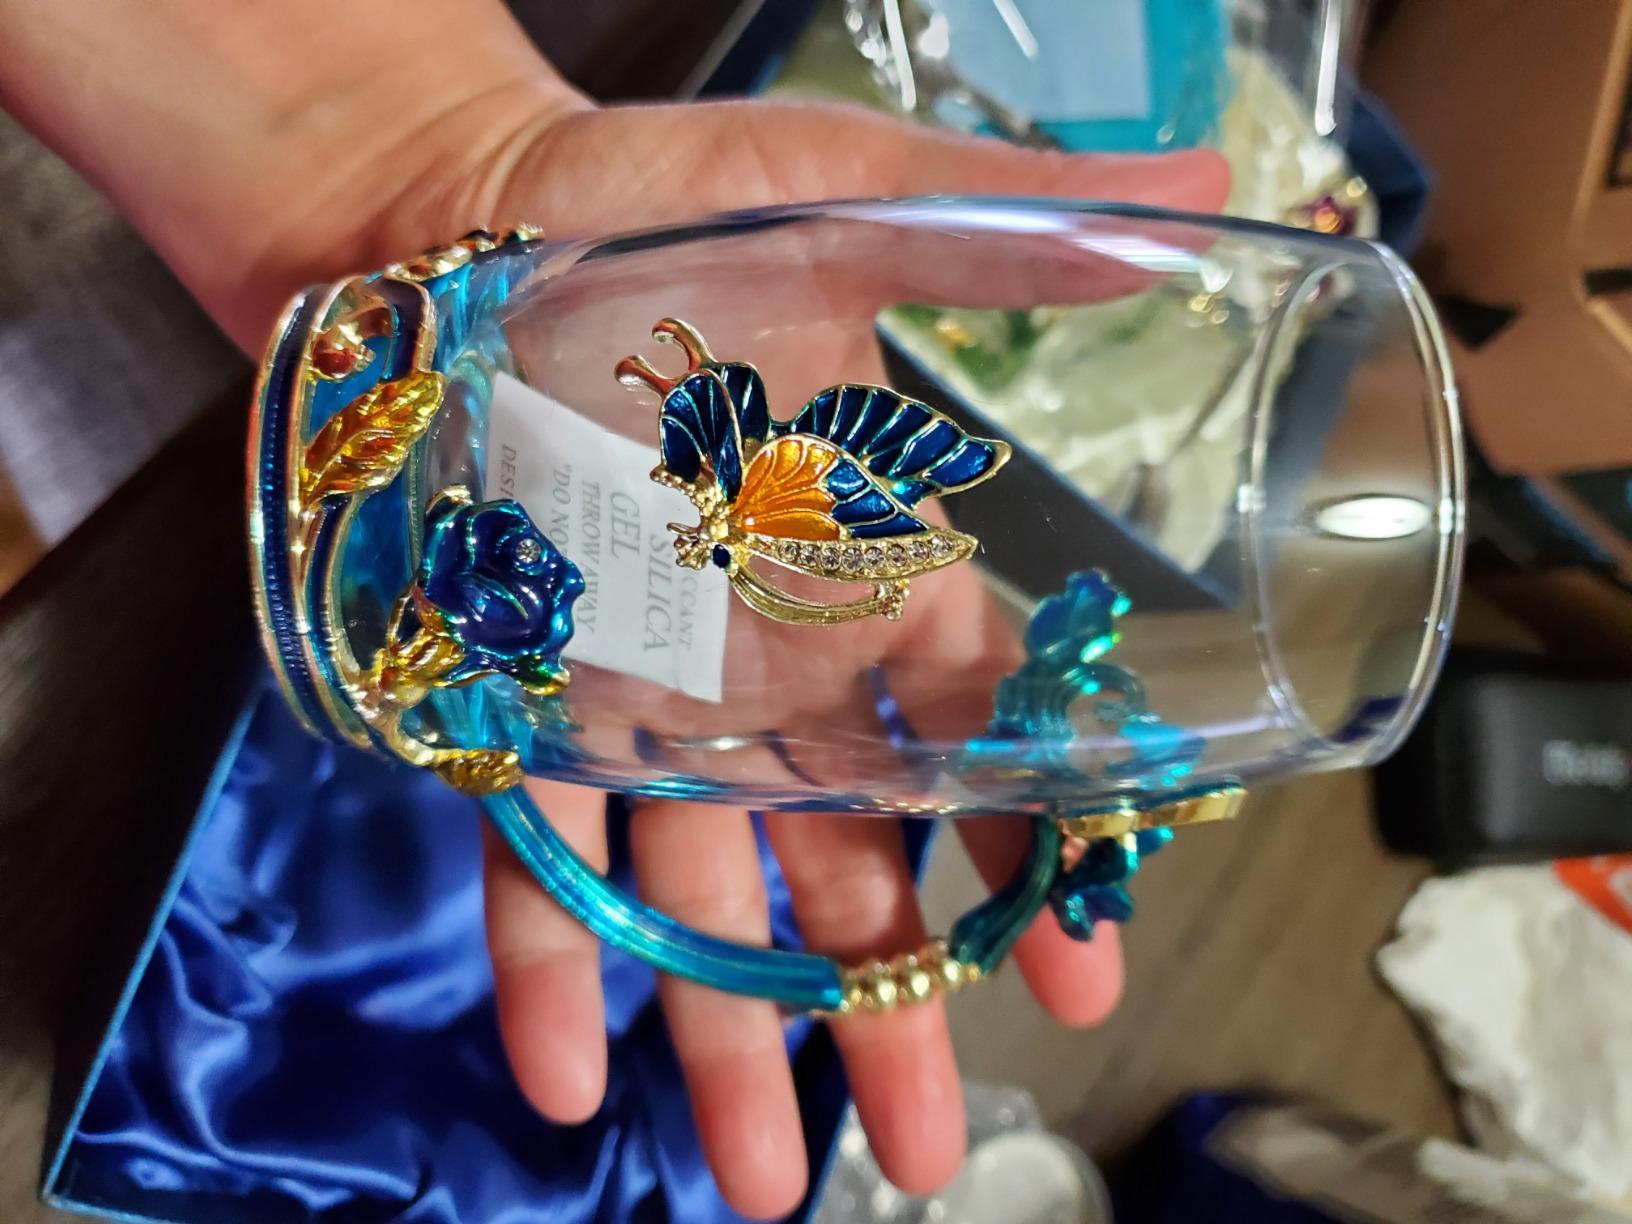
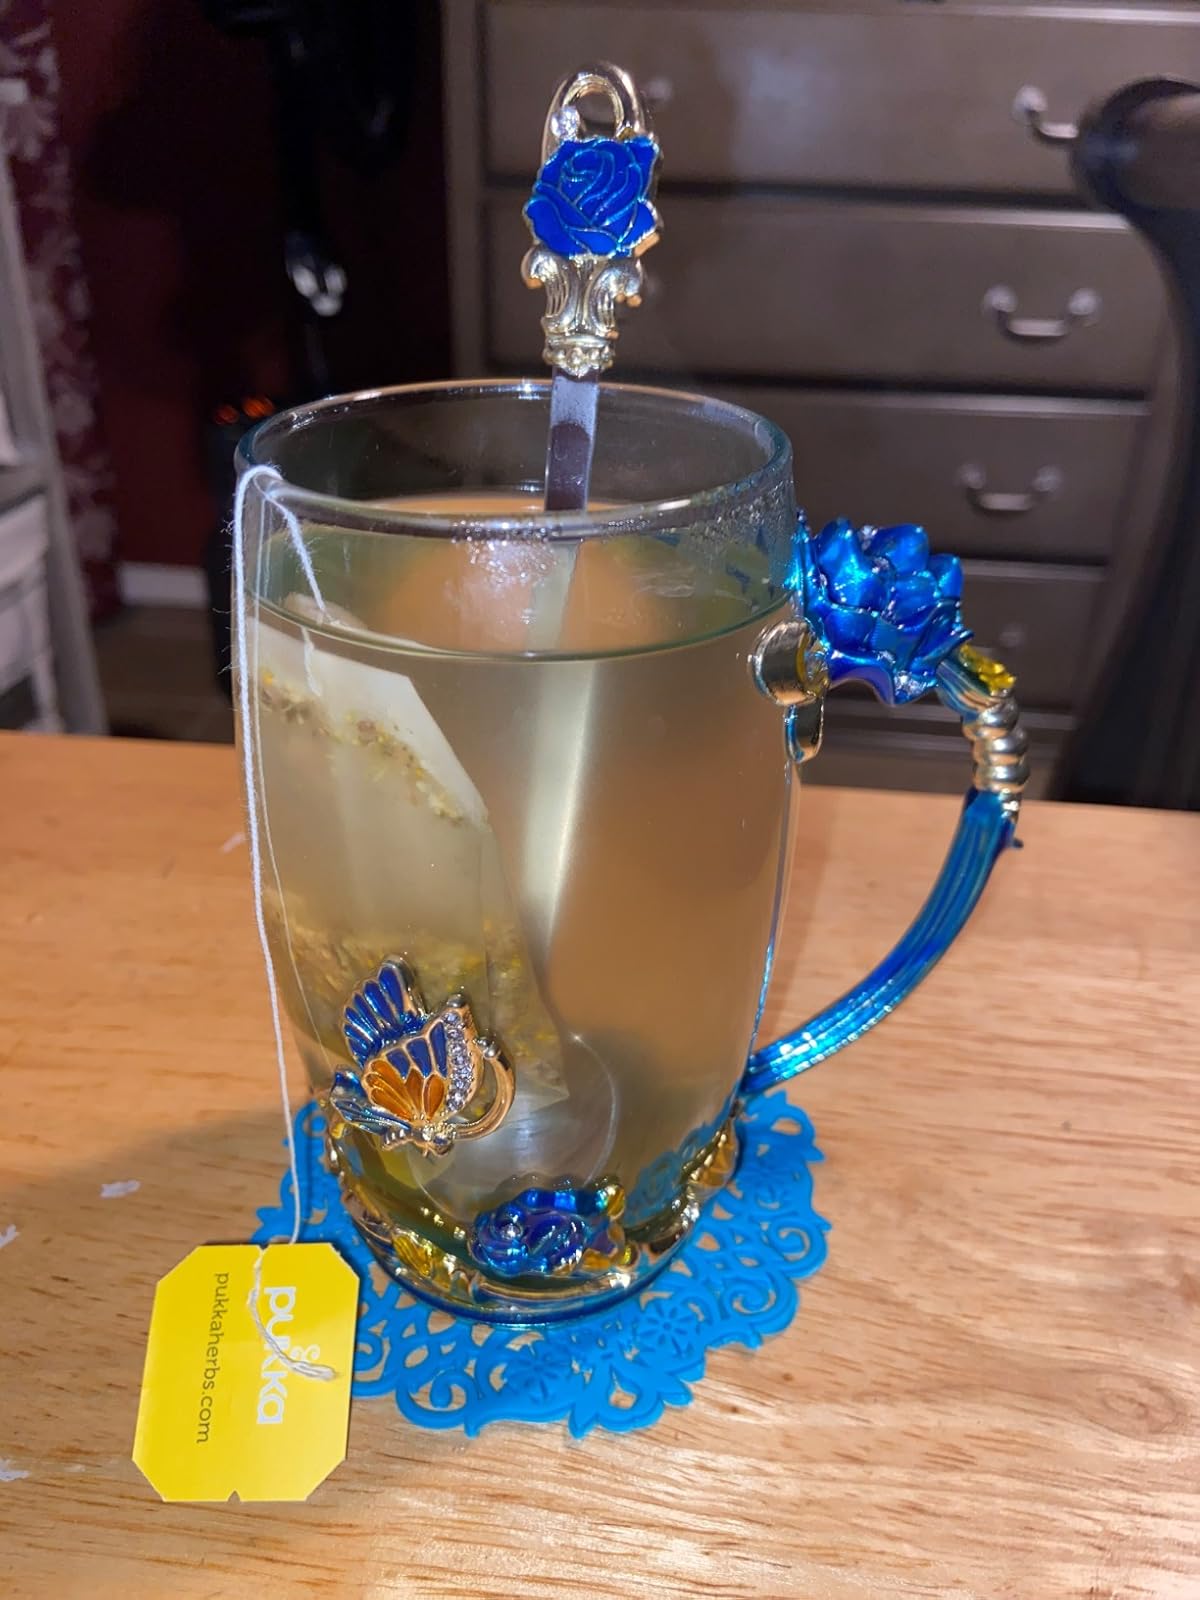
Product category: items_mug
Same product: yes